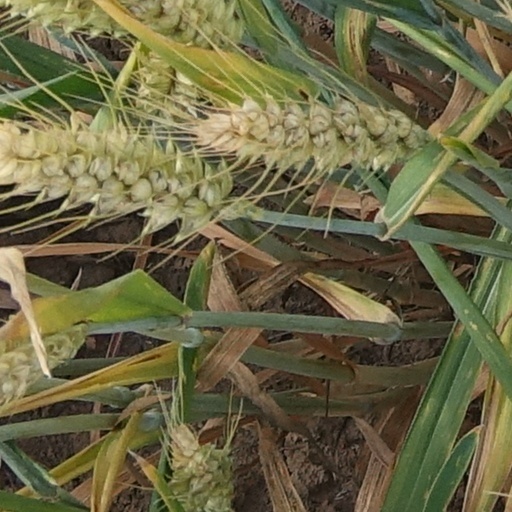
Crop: wheat